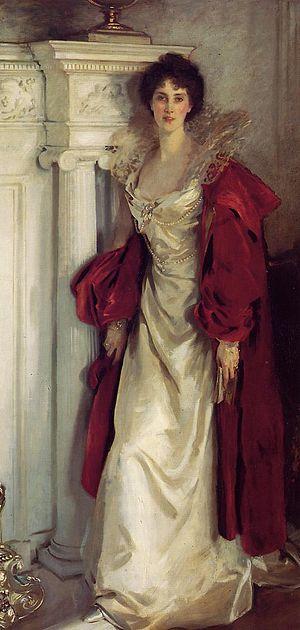
Winifred Anna Dallas-Yorke, duchesse de Portland, est une militante britannique dans le domaine humanitaire et animal.